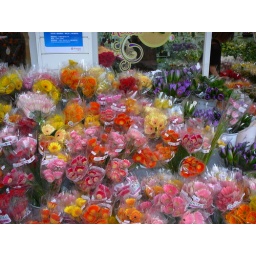
Flowers from the flower market in Hong Kong